Machine learning in earth sciences

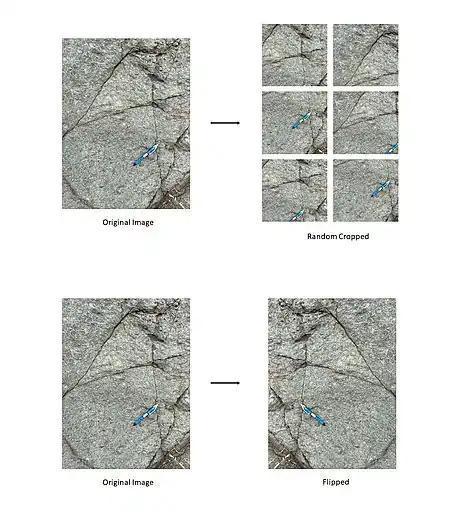
Data Augmentation TechniqueIn the preparation of the dataset for rock fracture recognition, data augmentation was performed. This technique is commonly used for increasing the training dataset size and variability. Although the randomly-cropped samples and the flipped samples come from the same image, the processed samples are unique. This technique can prevent the problem of data scarcity and overfitting the model.

Discontinuities such as fault planes and bedding planes have important implications in civil engineering. Rock fractures can be recognized automatically by machine learning through photogrammetric analysis, even with the presence of interfering objects such as vegetation. In ML training for classifying images, data augmentation is a common practice to avoid overfitting and increase the training dataset size and variability. For example, in a study of rock fracture recognition, 68 images for training and 23 images for testing were prepared via random splitting. Data augmentation was performed, increasing the training dataset size to 8704 images by flipping and random cropping. The approach was able to recognize rock fractures accurately in most cases. Both the negative prediction value (NPV) and the specificity were over 0.99. This demonstrated the robustness of discontinuity analyses with machine learning.